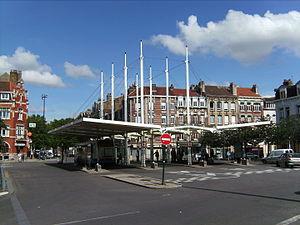
Une gare routière de voyageurs est une structure de correspondance entre plusieurs lignes de transports en commun voyageant par la route. Des réseaux de différentes envergures peuvent s'y rencontrer.